Walter Bartram

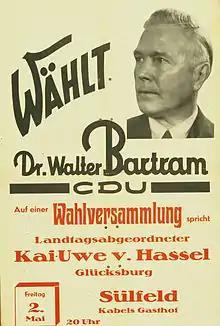
Walter Bartram on an election poster 1952

Walter Bartram (21 April 1893 – 29 September 1971) was a German politician of the Christian Democratic Union (CDU) and former member of the German Bundestag.